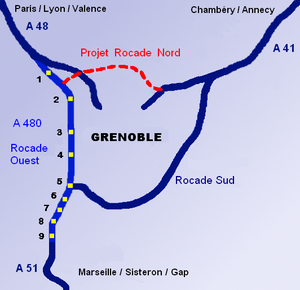
La rocade de Grenoble est composée de deux rocades : la RN87, ainsi que l'autoroute urbaine A480. Ces deux rocades, sous forme autoroutière à 2 × 2 voies, sont limitées à 90 km/h et desservent la proche banlieue grenobloise ainsi que les principaux quartiers de la ville-centre.
L'autoroute A480 est une autoroute urbaine de la métropole grenobloise, entièrement gratuite et desservant l'ouest de l'agglomération, sur une distance de 12,5 km. Elle constitue sa rocade ouest, et borde la rivière Drac sur sa presque totalité et fait le lien entre l'autoroute A48 et l'autoroute A51. Cette voie permet aussi le lien avec l'autoroute A41 par l'intermédiaire de la Rocade sud de Grenoble.